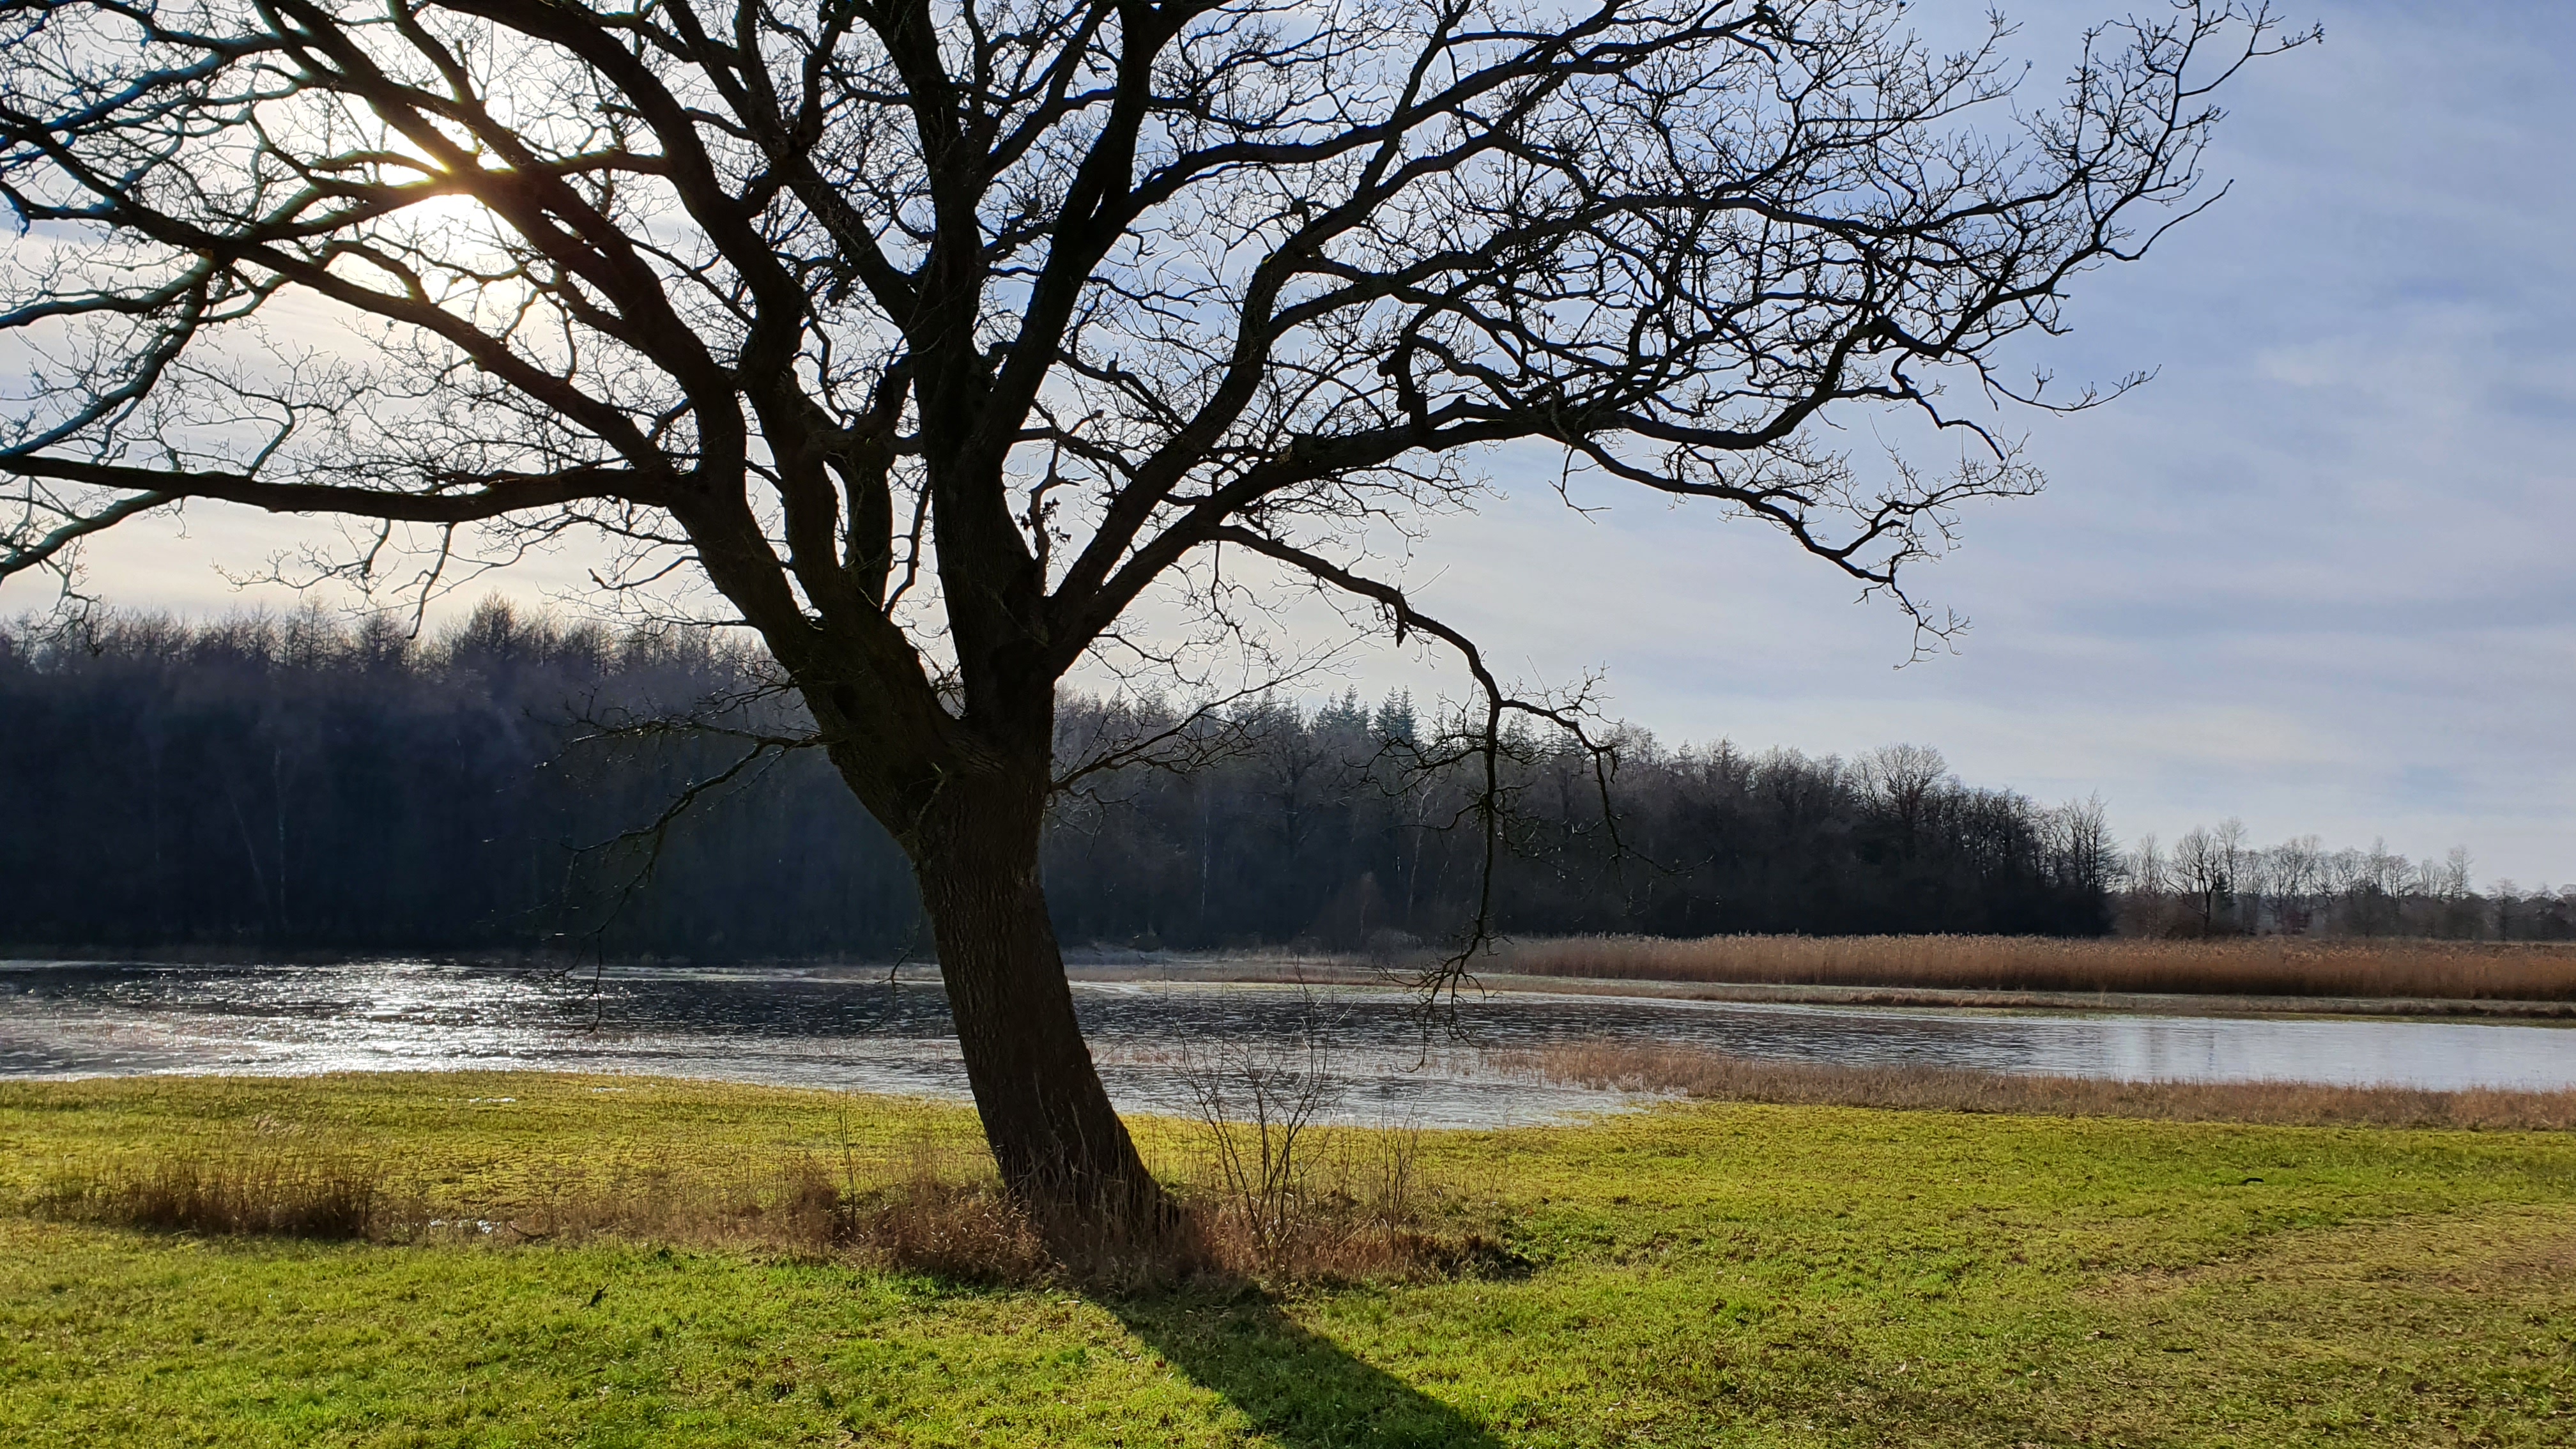
solitary tree, water, sunrise, plant, sky, natural landscape, leaf, nature, natural environment, cloud, branch, tree, lake, twig, vegetation, fluvial landforms of streams, trunk, grass, biome, bank, woody plant, landscape, grassland, plain, rural area, lacustrine plain, meadow, grass family, Tints and shades, horizon, winter, pasture, wetland, forest, wilderness, reflection, woodland, reservoir, wood, deciduous, floodplain, tidal marsh, loch, bog, wildlife, marsh, riparian forest, field, lake district, riparian zone, river